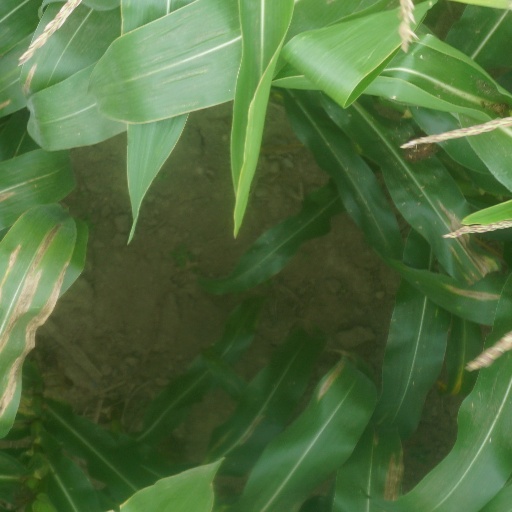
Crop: maize; corn